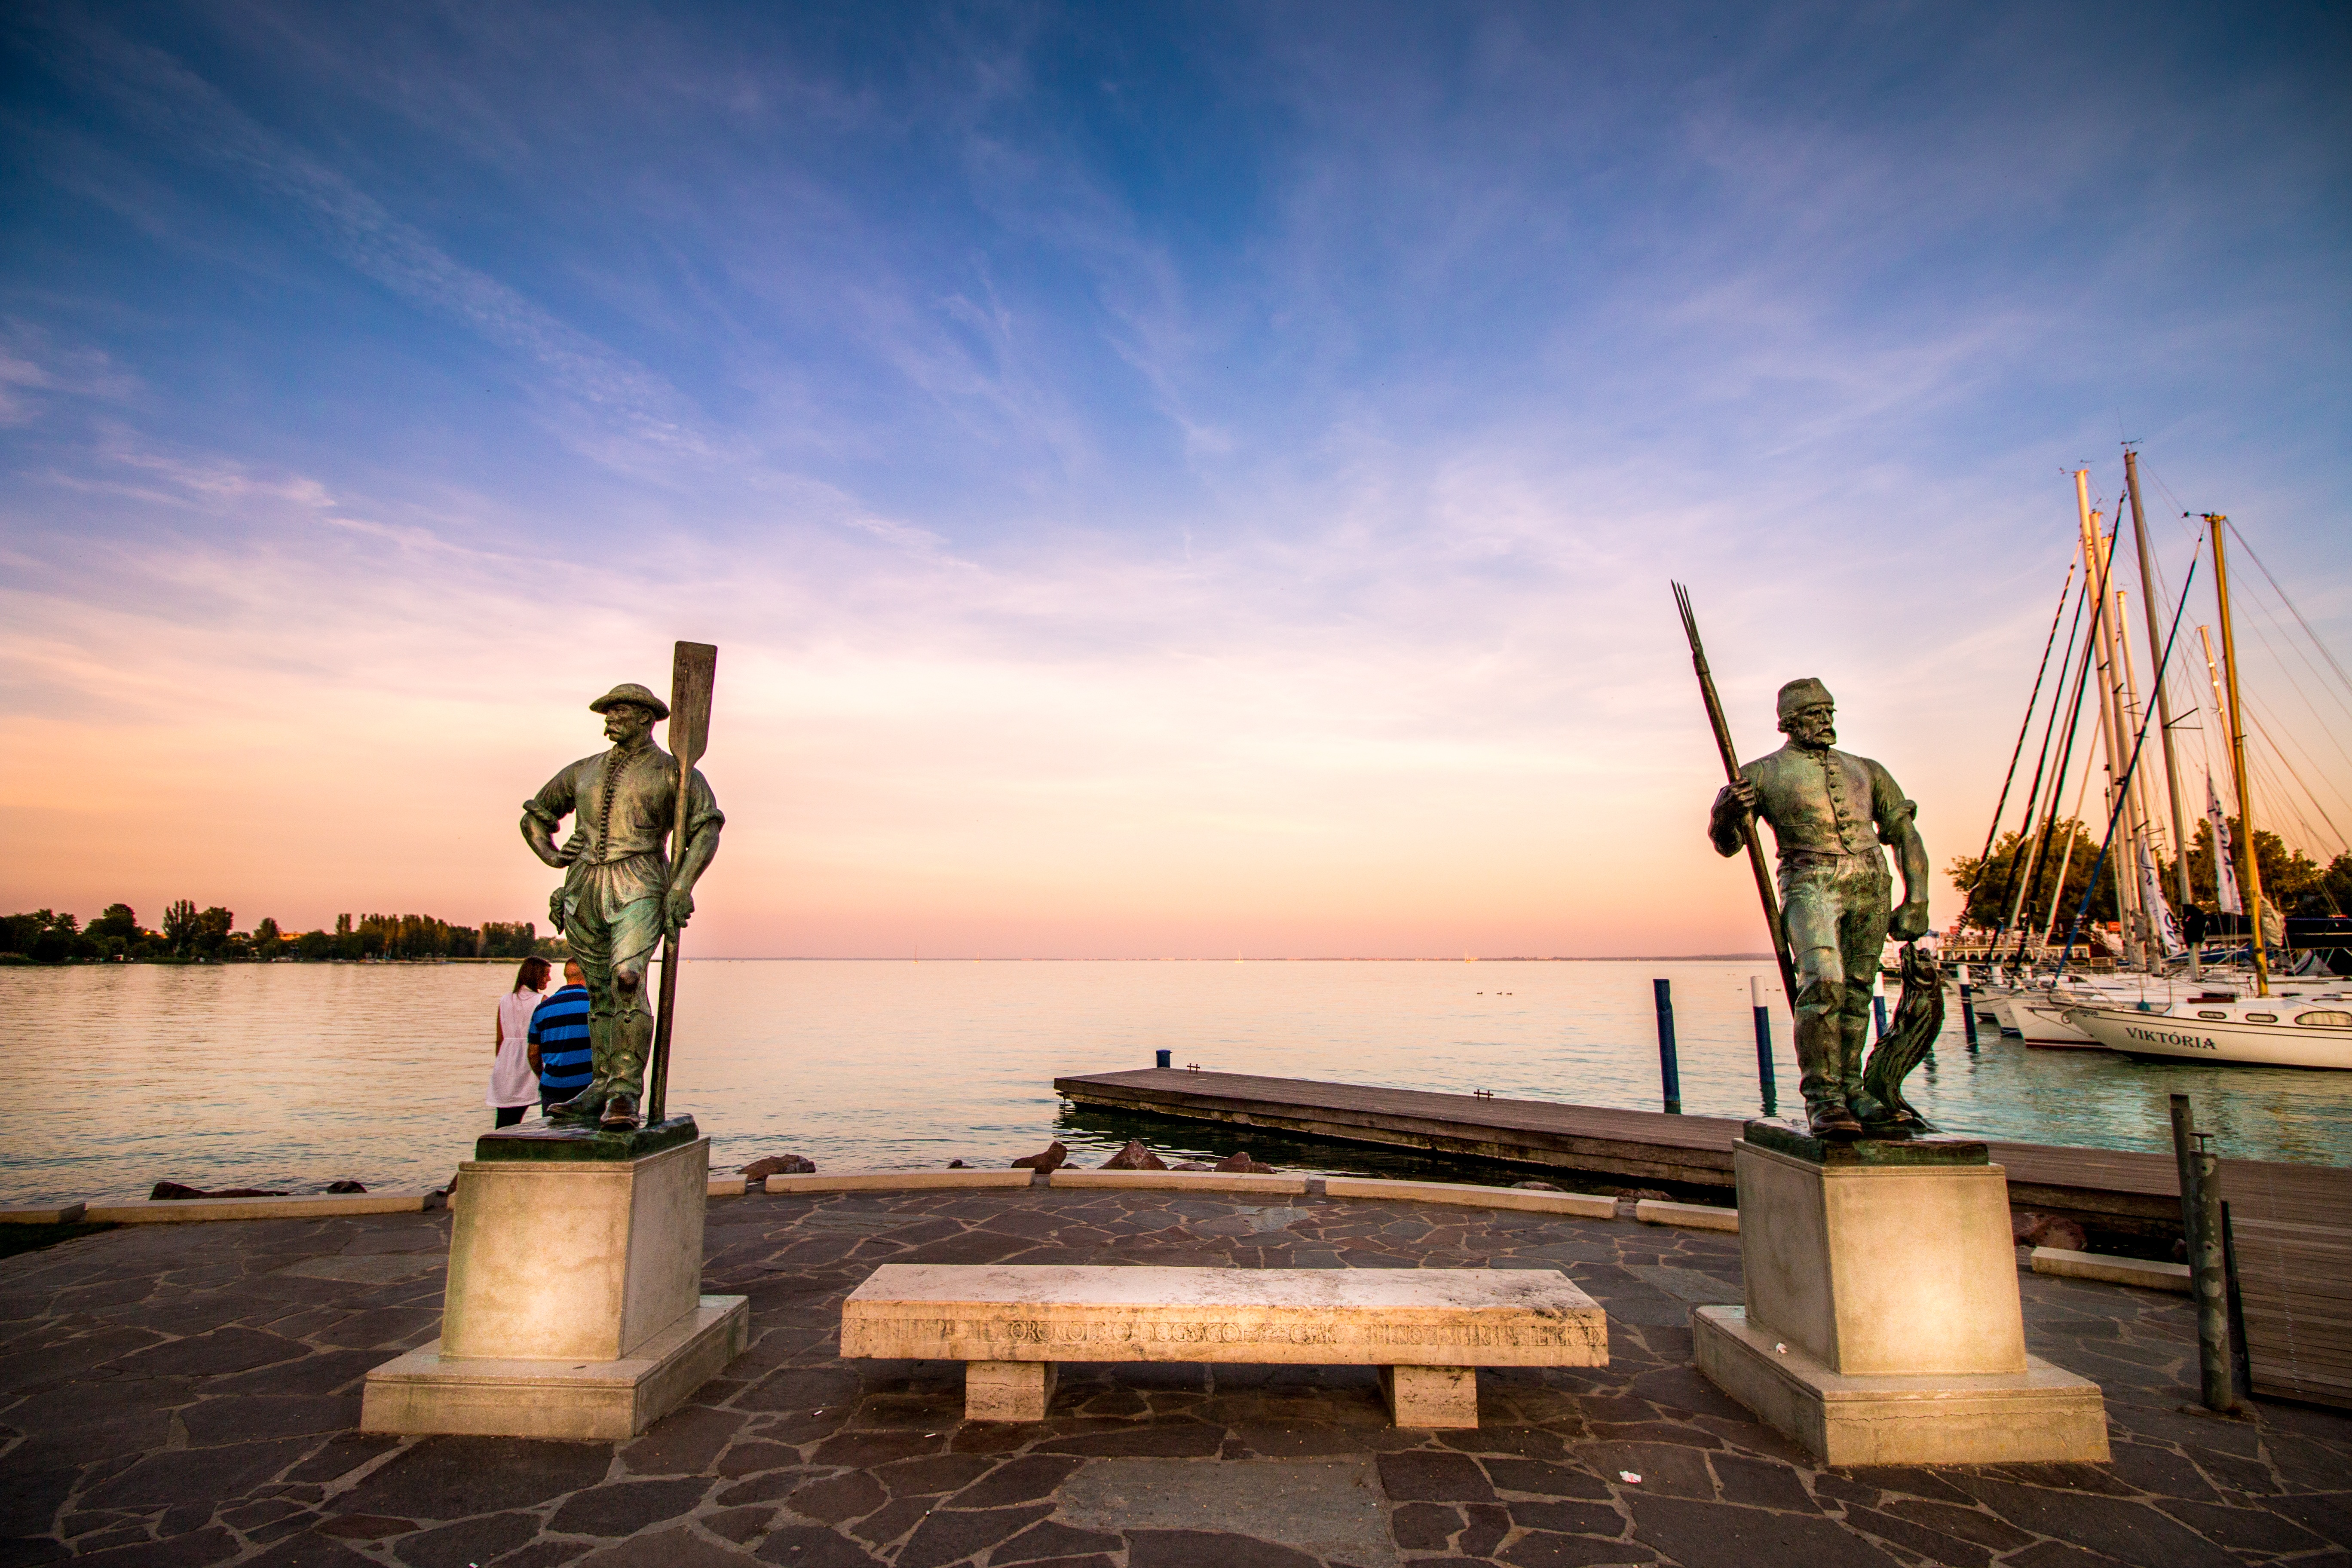
landscape, sea, water, nature, outdoor, people, sky, sun, sunset, boat, morning, lake, city, urban, summer, travel, evening, orange, reflection, holiday, blue, colorful, sunday, clouds, colors, happy, day, weekend, sailing ship